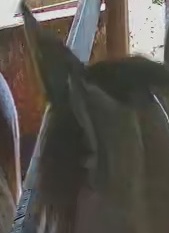
Face region: ears (position_of_ears)
Pain indicator: not_present